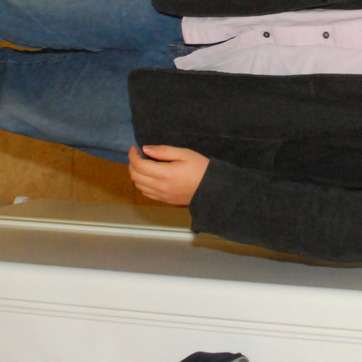
Material: skin